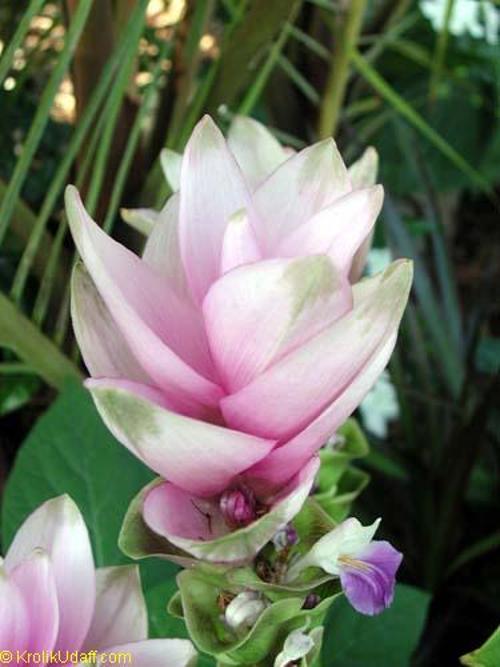
Label: siam tulip